Benjamin Marten

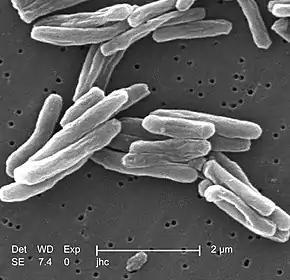

Benjamin Marten (c.1690–1752) was an English physician from "Theobald's Row" near Red Lyon Square, Holborn, and one of several sons of a tailor.